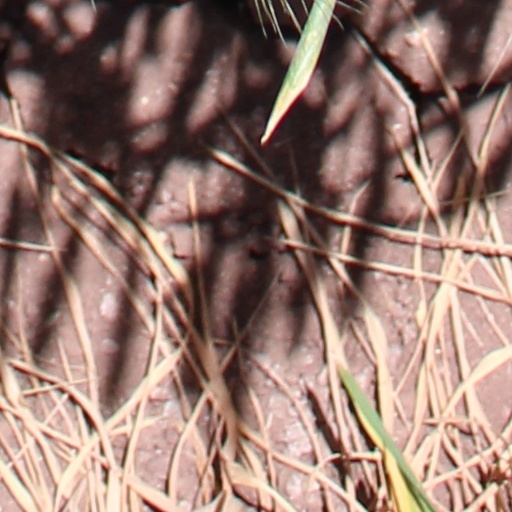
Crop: wheat